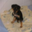
Label: dog